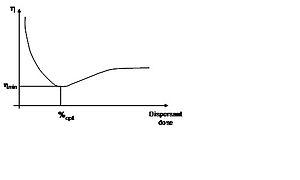
Courbe de défloculation
La Rhéologie est la science de l’écoulement. La rhéologie des phases aqueuses s’applique à décrire des phénomènes tels que la fluidité ou la viscosité.